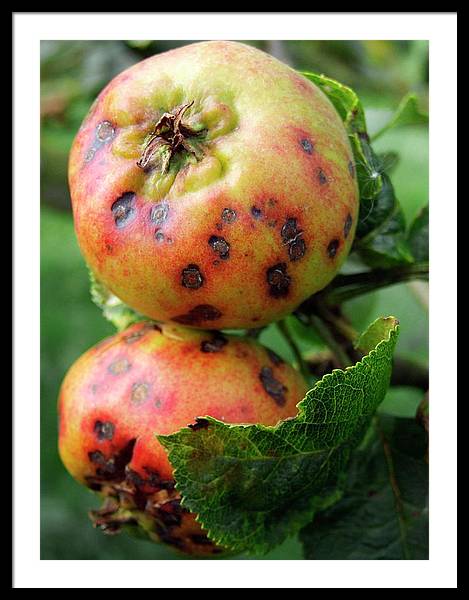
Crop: apple
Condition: scab